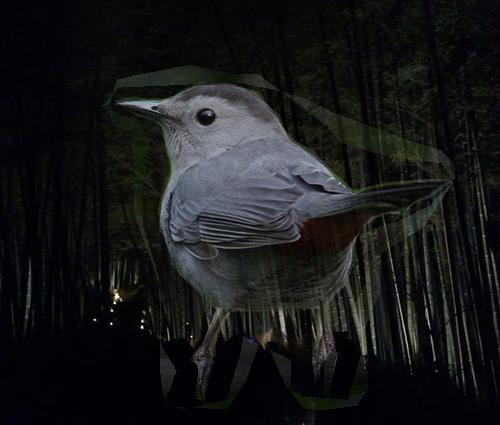
Bird species: Gray_Catbird
Bird type: landbird
Background: land